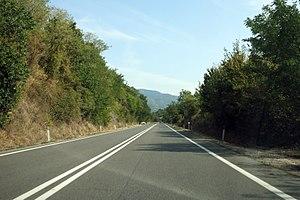
La route nationale 4 relie Rome à Porto d'Ascoli en passant par Rieti et Ascoli Piceno.